Ōtomo no Kuronushi

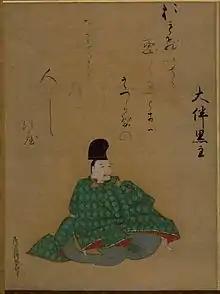
"Ōtomo no Kuronushi" by Tosa Mitsuoki

He is one of the six poets laureate. His poems suggest strong influence from his close ties with the lands of Ōmi and Shiga. According to the "Mumyosho", collected articles on poetics authored by Kamo-no-Chomei, Kuronushi ascended to the status of a god and was enshrined as a "Myojin" god in the Shiga Province of Ōmi. In one account, he is the same person as Otomo-no-Suguri-Kuronushi who was mentioned in the ministerial bulletin of 866 (Jogan 8). Ōtomo-no-Suguri is a clan seated at Ōtomo Village in the Shiga Province of the Ōmi Domain.